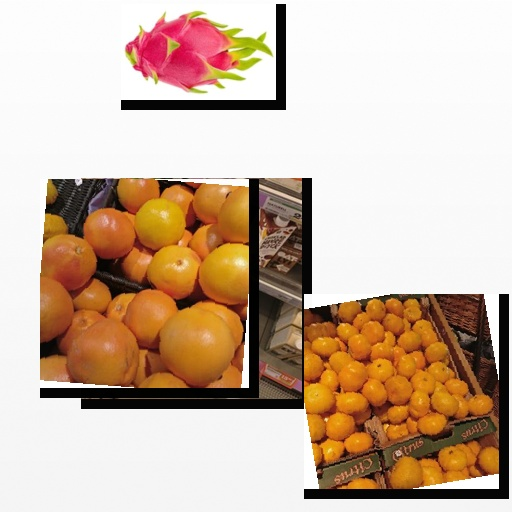
Food items: dragon_fruit, satsuma, red_grapefruit, vanilla_soyghurt